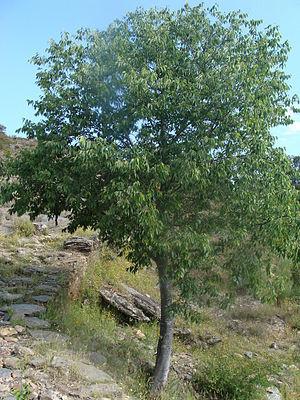
Le micocoulier de Provence ou micocoulier du Midi est un arbre familier des régions tropicales ou tempérées. Il appartient à la famille des Cannabaceae.